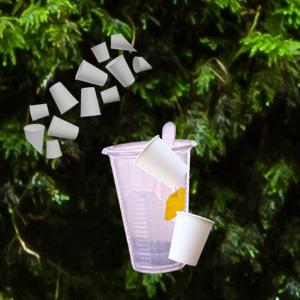
Label: cups